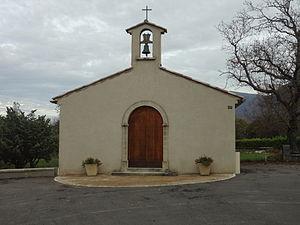
Les Omergues est une commune française, située dans le département des Alpes-de-Haute-Provence en région Provence-Alpes-Côte d'Azur.
Cet article recense les édifices religieux des Alpes-de-Haute-Provence, en France, munis d'un clocher-mur.